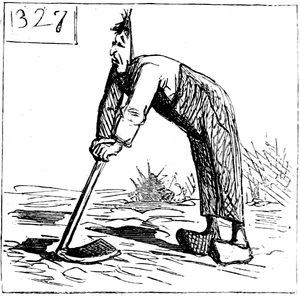
Un malheureux paysan fouille partout avec sa pioche dans l’espoir de retrouver l’autre moitié de sa tête que M. Millet lui a cachée quelque part.